HMS Iron Duke (1912)

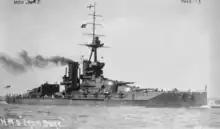
"Iron Duke" underway

In August 1914, after the outbreak of World War I, the Home Fleet was reorganised as the Grand Fleet; "Iron Duke" remained the flagship of the fleet, now under Admiral Sir John Jellicoe. On the evening of 22 November 1914, the Grand Fleet conducted a fruitless sweep in the southern half of the North Sea; "Iron Duke" stood with the main body in support of Vice Admiral David Beatty's 1st Battlecruiser Squadron. The fleet was back in port in Scapa Flow by 27 November. "Iron Duke" and most of the fleet initially remained in port during the German raid on Scarborough, Hartlepool and Whitby on 16 December 1914, though the 3rd Battle Squadron was sent to reinforce the British forces in the area. After receiving further information about the possibility of the rest of the German fleet being at sea, Jellicoe gave the order for the fleet to sortie to try to intercept the Germans, though by that time they had already retreated. "Iron Duke" went to sea with the 2nd and 4th Battle Squadrons for gunnery practice north of the Hebrides on 23 and 24 December. The following day, the rest of the fleet joined "Iron Duke" for a sweep in the North Sea, which concluded on 27 December.